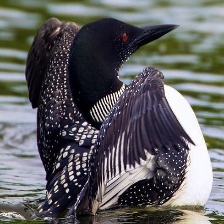
Species: COMMON LOON
Scientific name: GAVIA IMMER